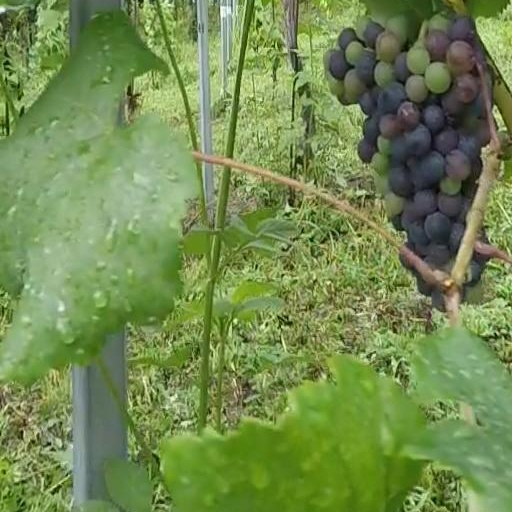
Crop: grape